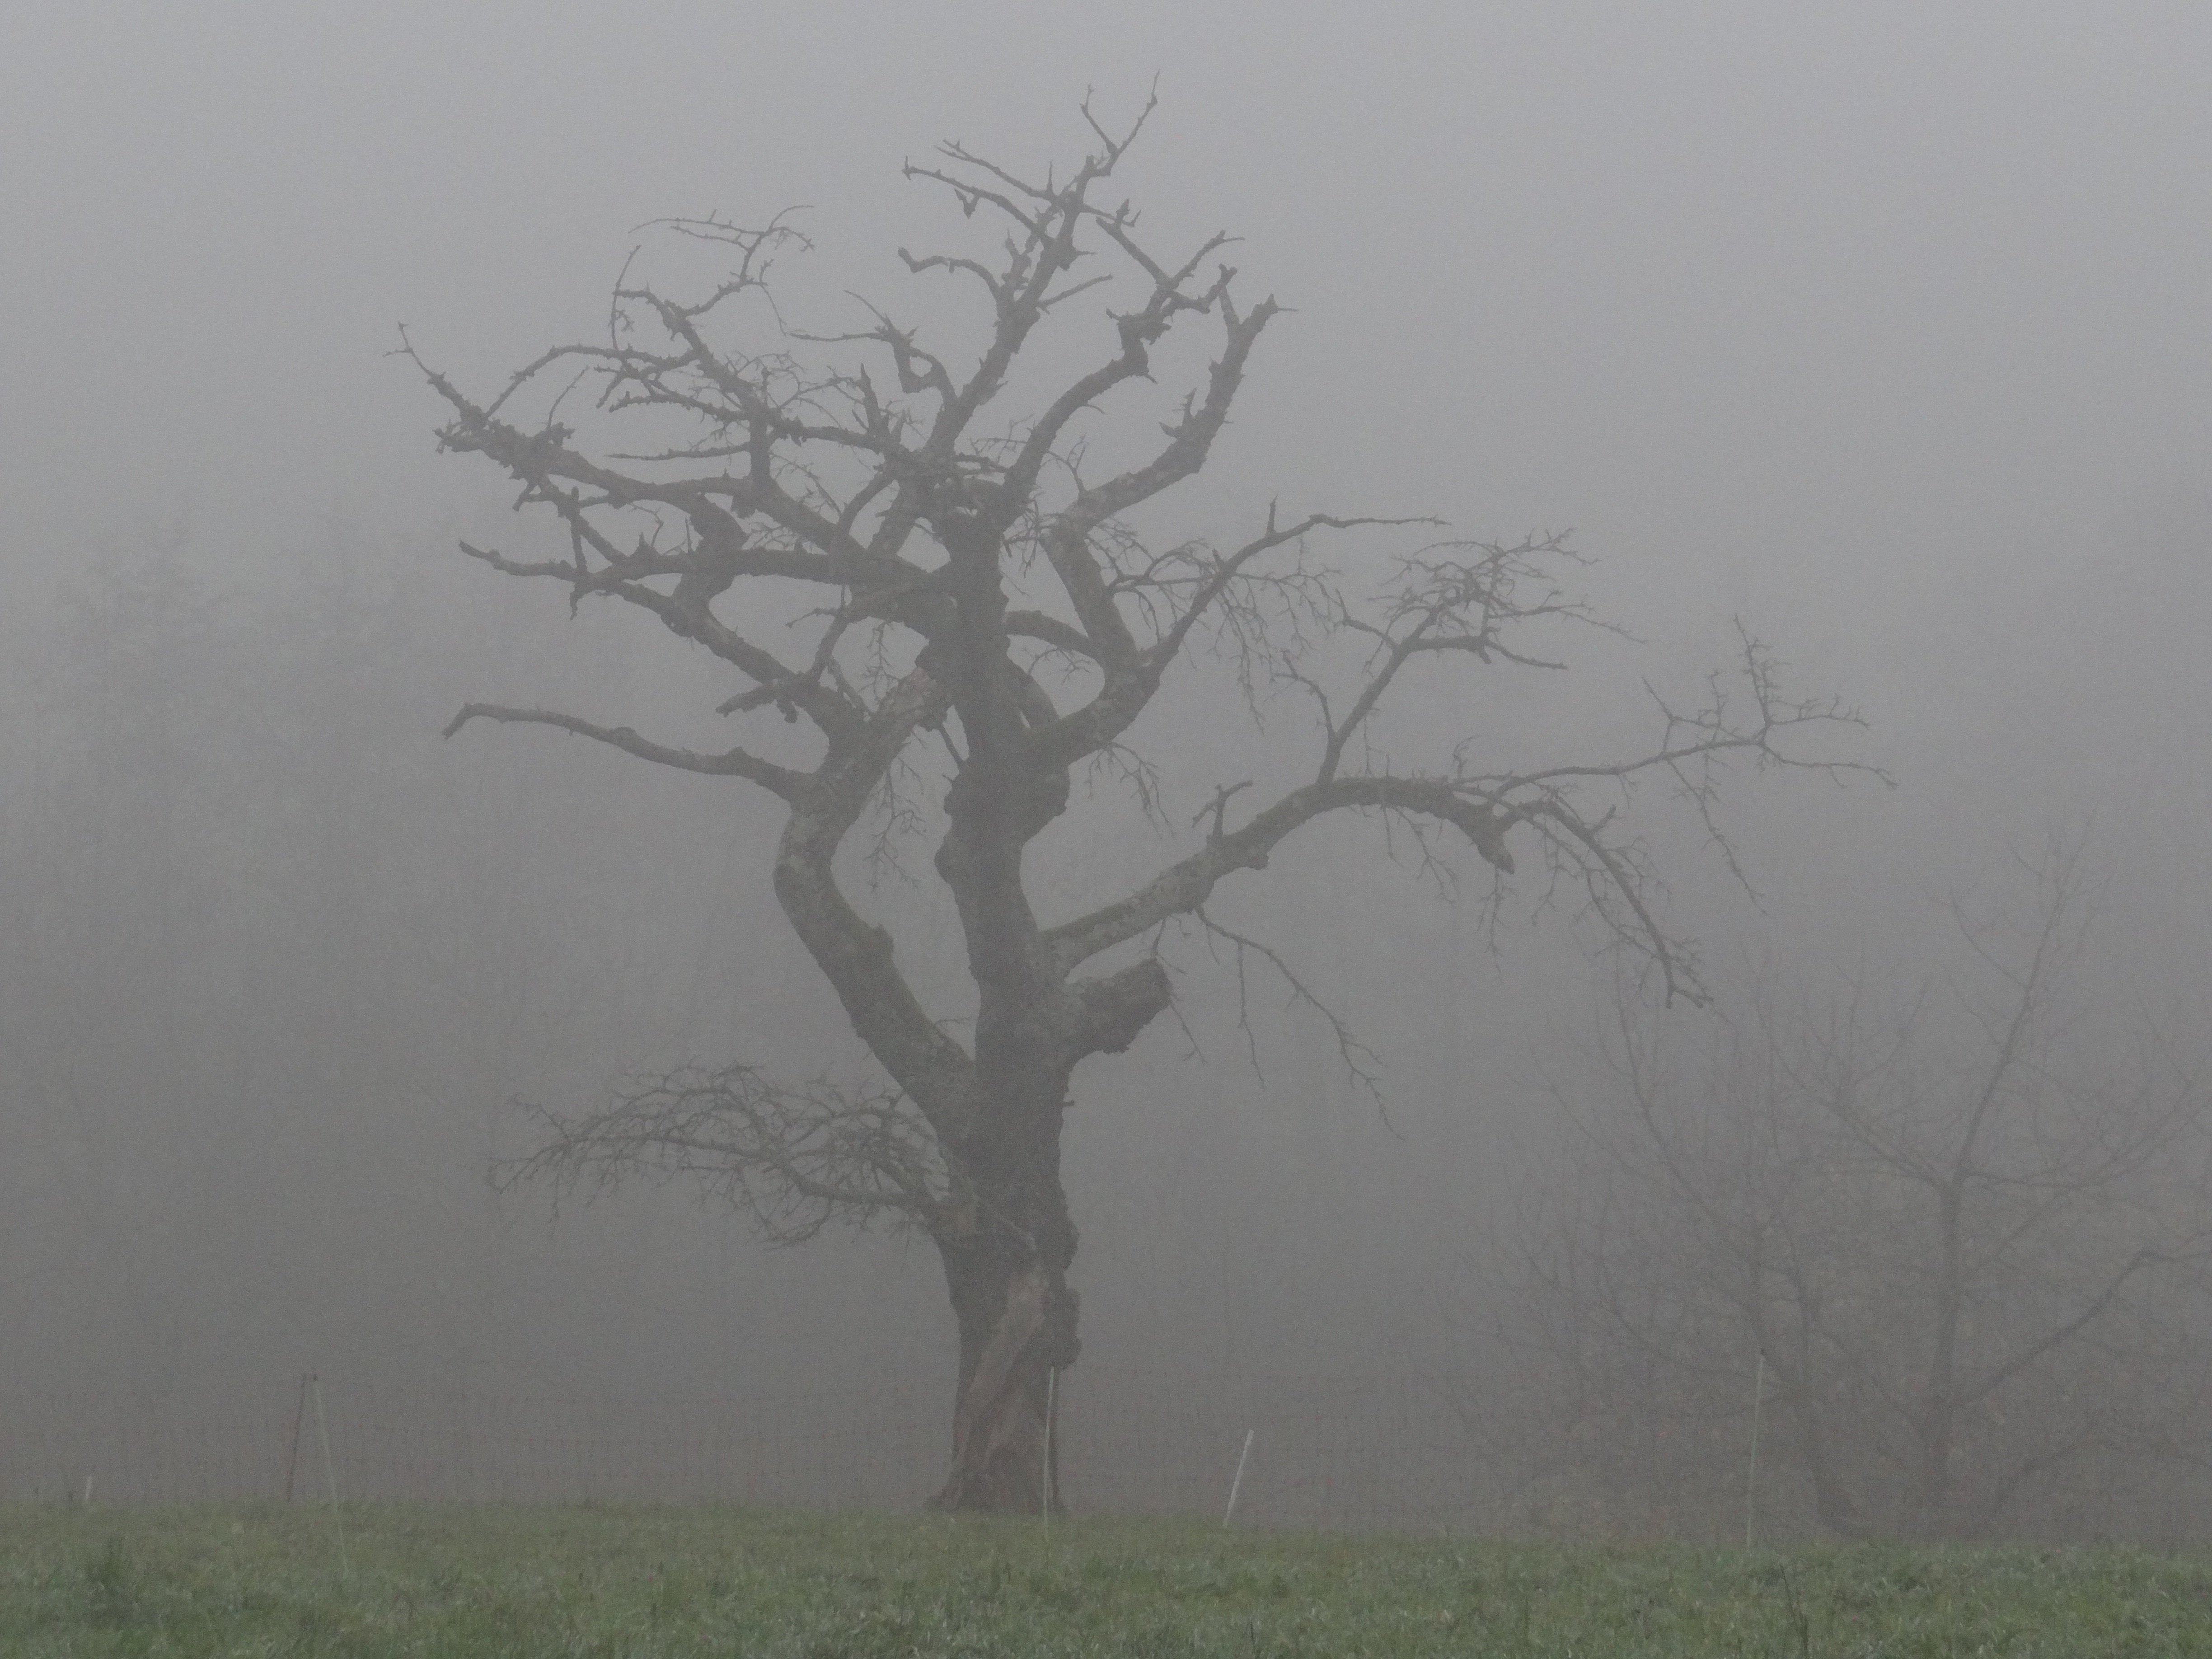
tree, nature, branch, fog, mist, morning, weather, haze, freezing, colourless, atmospheric phenomenon, woody plant